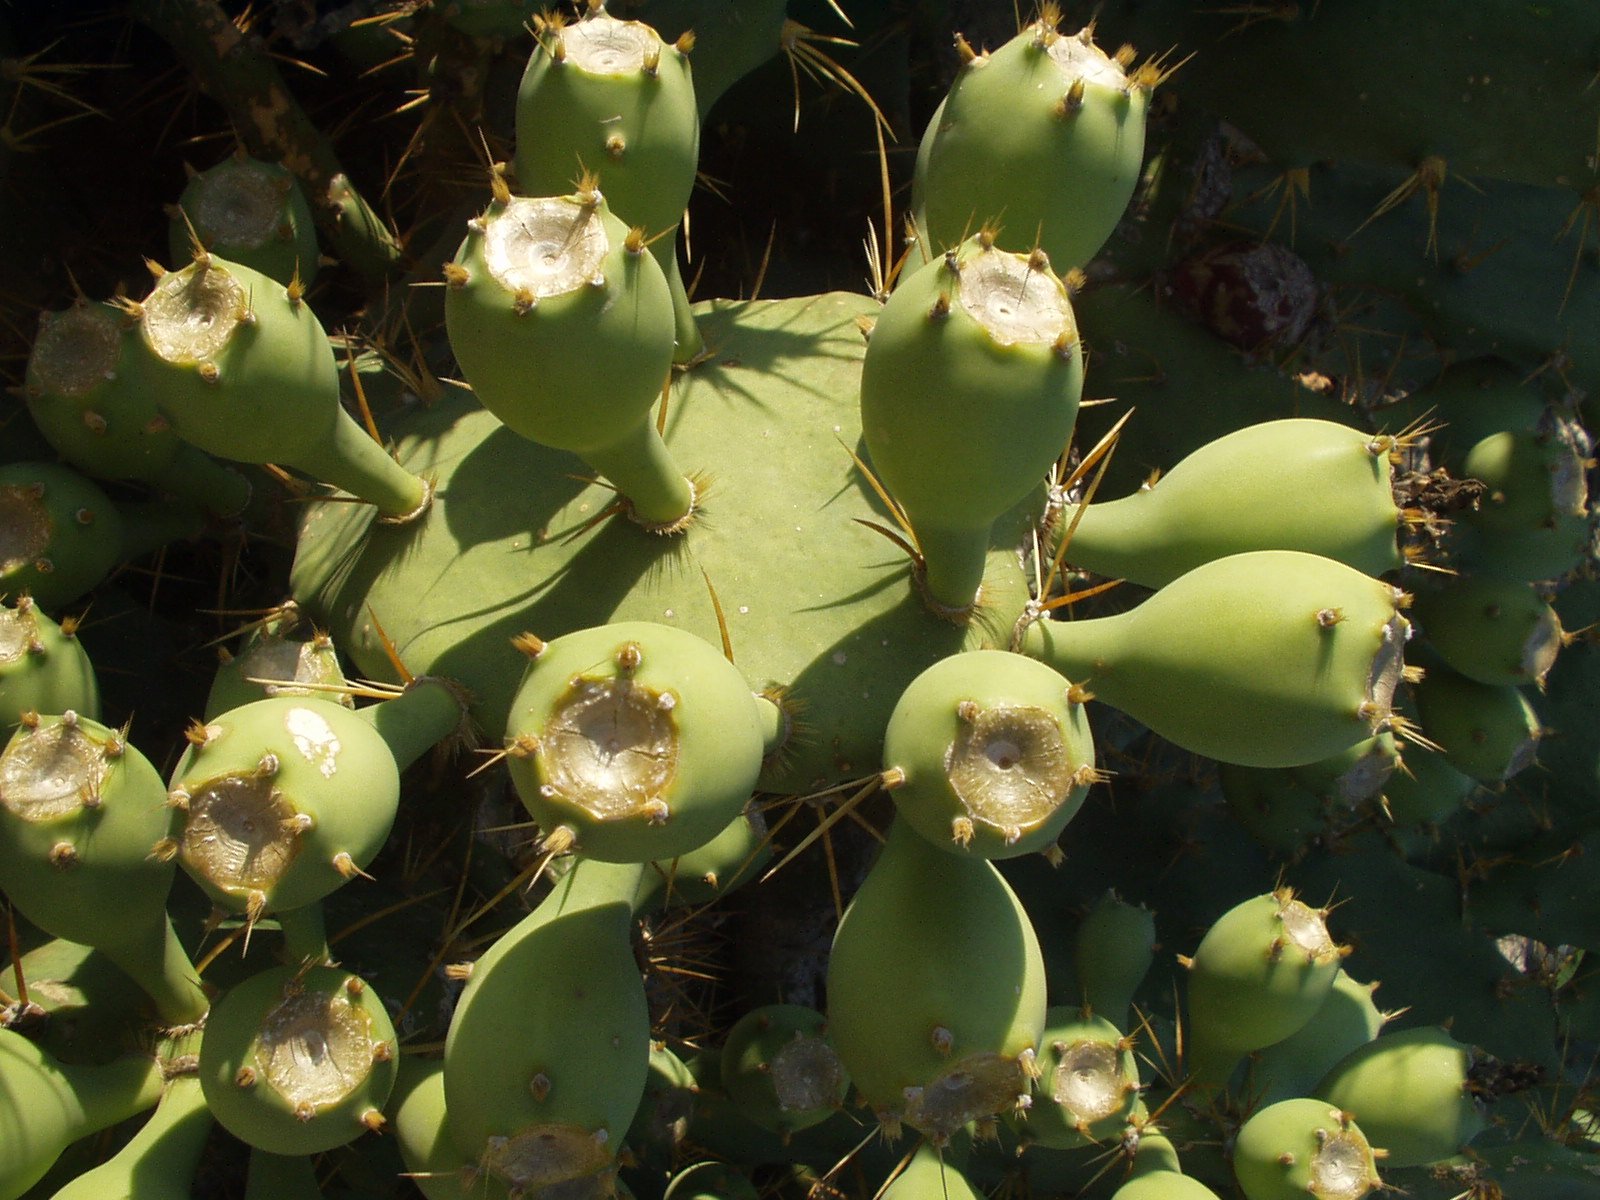
cactus, plant, flower, food, green, produce, botany, flora, sting, flowering plant, prickly pear, plant stem, land plant, thorns spines and prickles, nopal, barbary fig, eastern prickly pear, katusfeigen